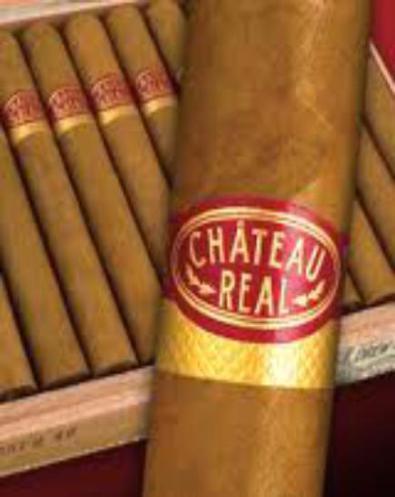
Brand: chateau real
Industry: Necessities